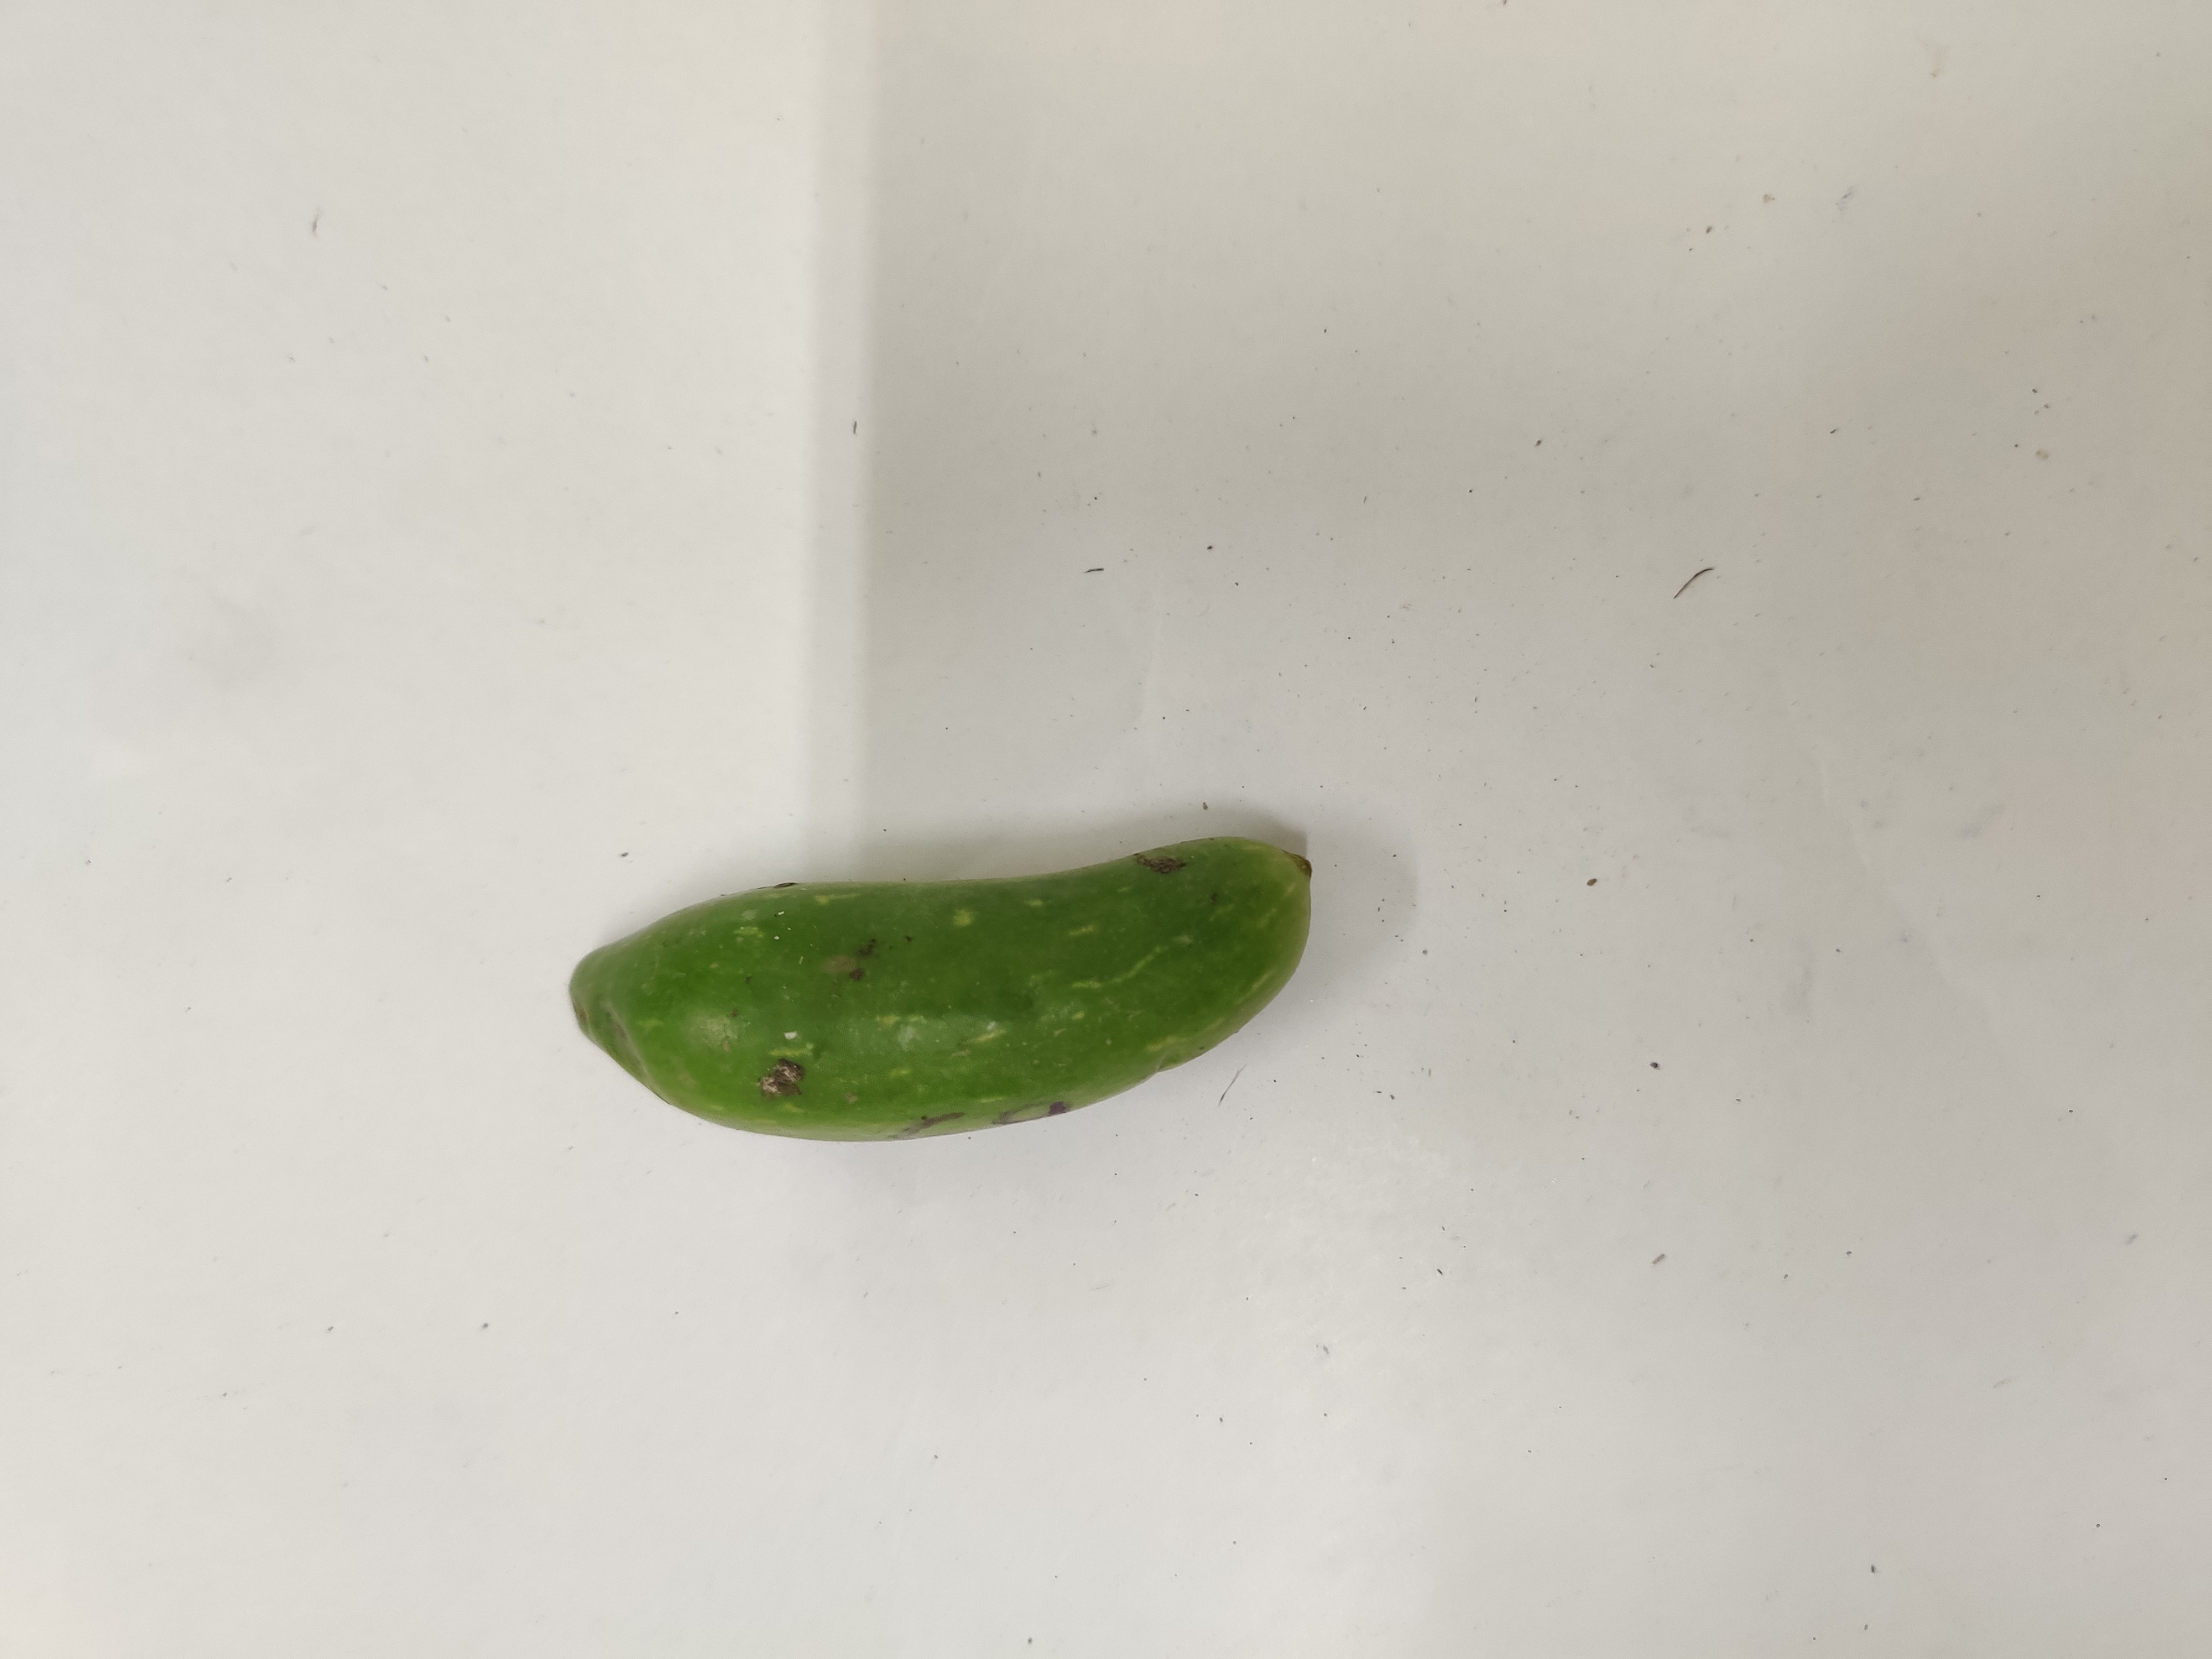
Crop: Ivy Gourd
Condition: Fresh